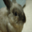
Label: rabbit